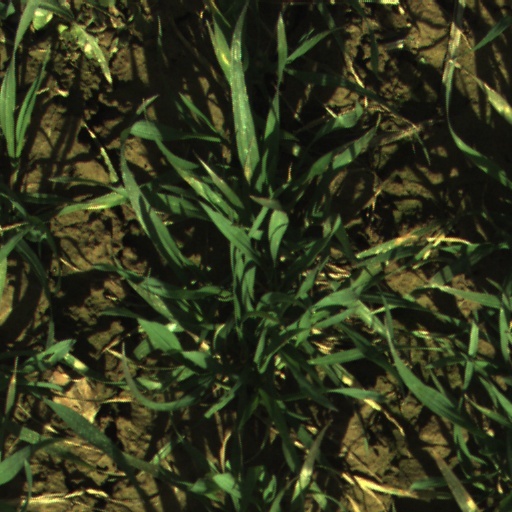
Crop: wheat